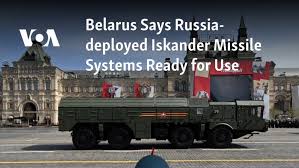
Label: Iskander